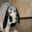
Label: rabbit